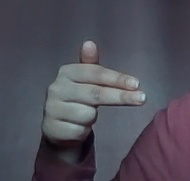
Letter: ghain